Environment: real
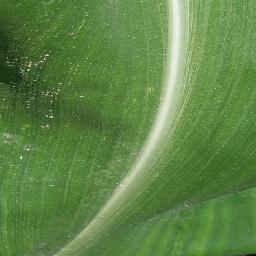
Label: healthy